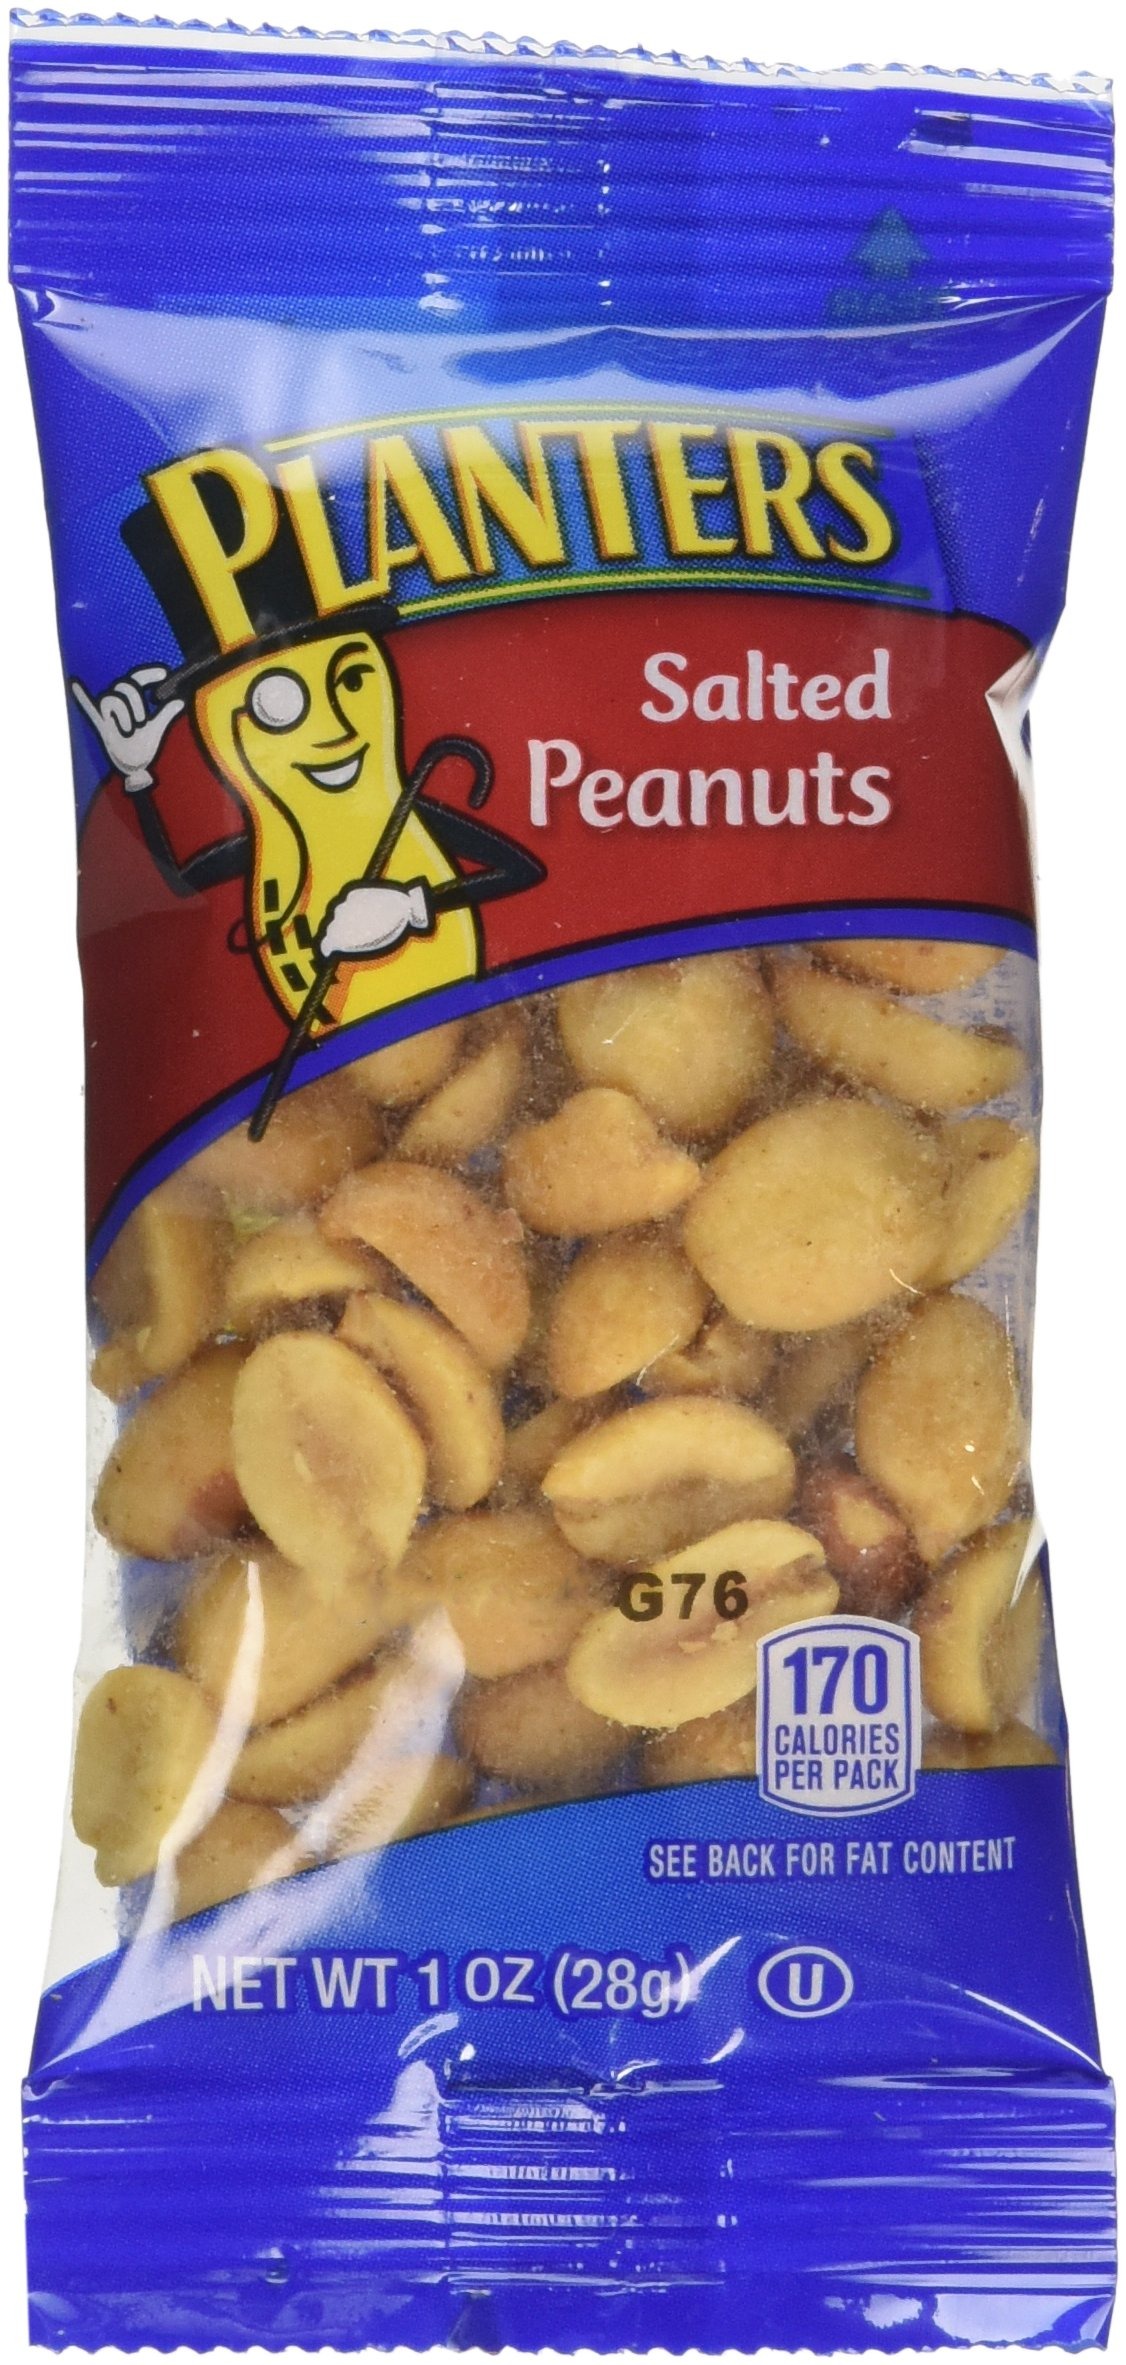
Item Name: Planters Nuts on the Go Salted Peanuts, 1 oz single-serve bags, 48-Count
Bullet Point 1: Individually packaged
Bullet Point 2: Great for vending or concessioin stands
Bullet Point 3: Excellent snack
Product Description: Try our famously fresh tasting Planters peanuts. Expertly roasted and individually packaged, they're the perfect snack for when you're on the go!
Value: 48.0
Unit: Ounce

Price: 11.74